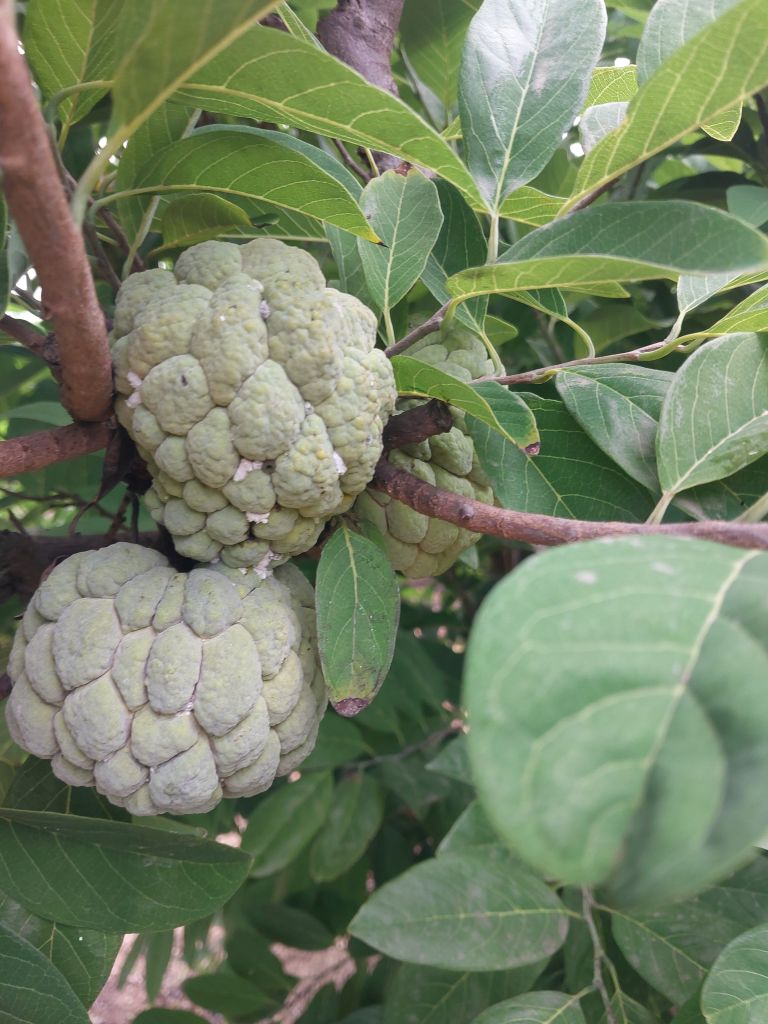
Disease label: Mealy Bug